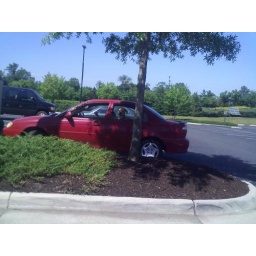
05/29/10. This dog was sitting in driver's seat. It looked funny. Then it moved. Stupid dog.